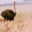
Label: bird